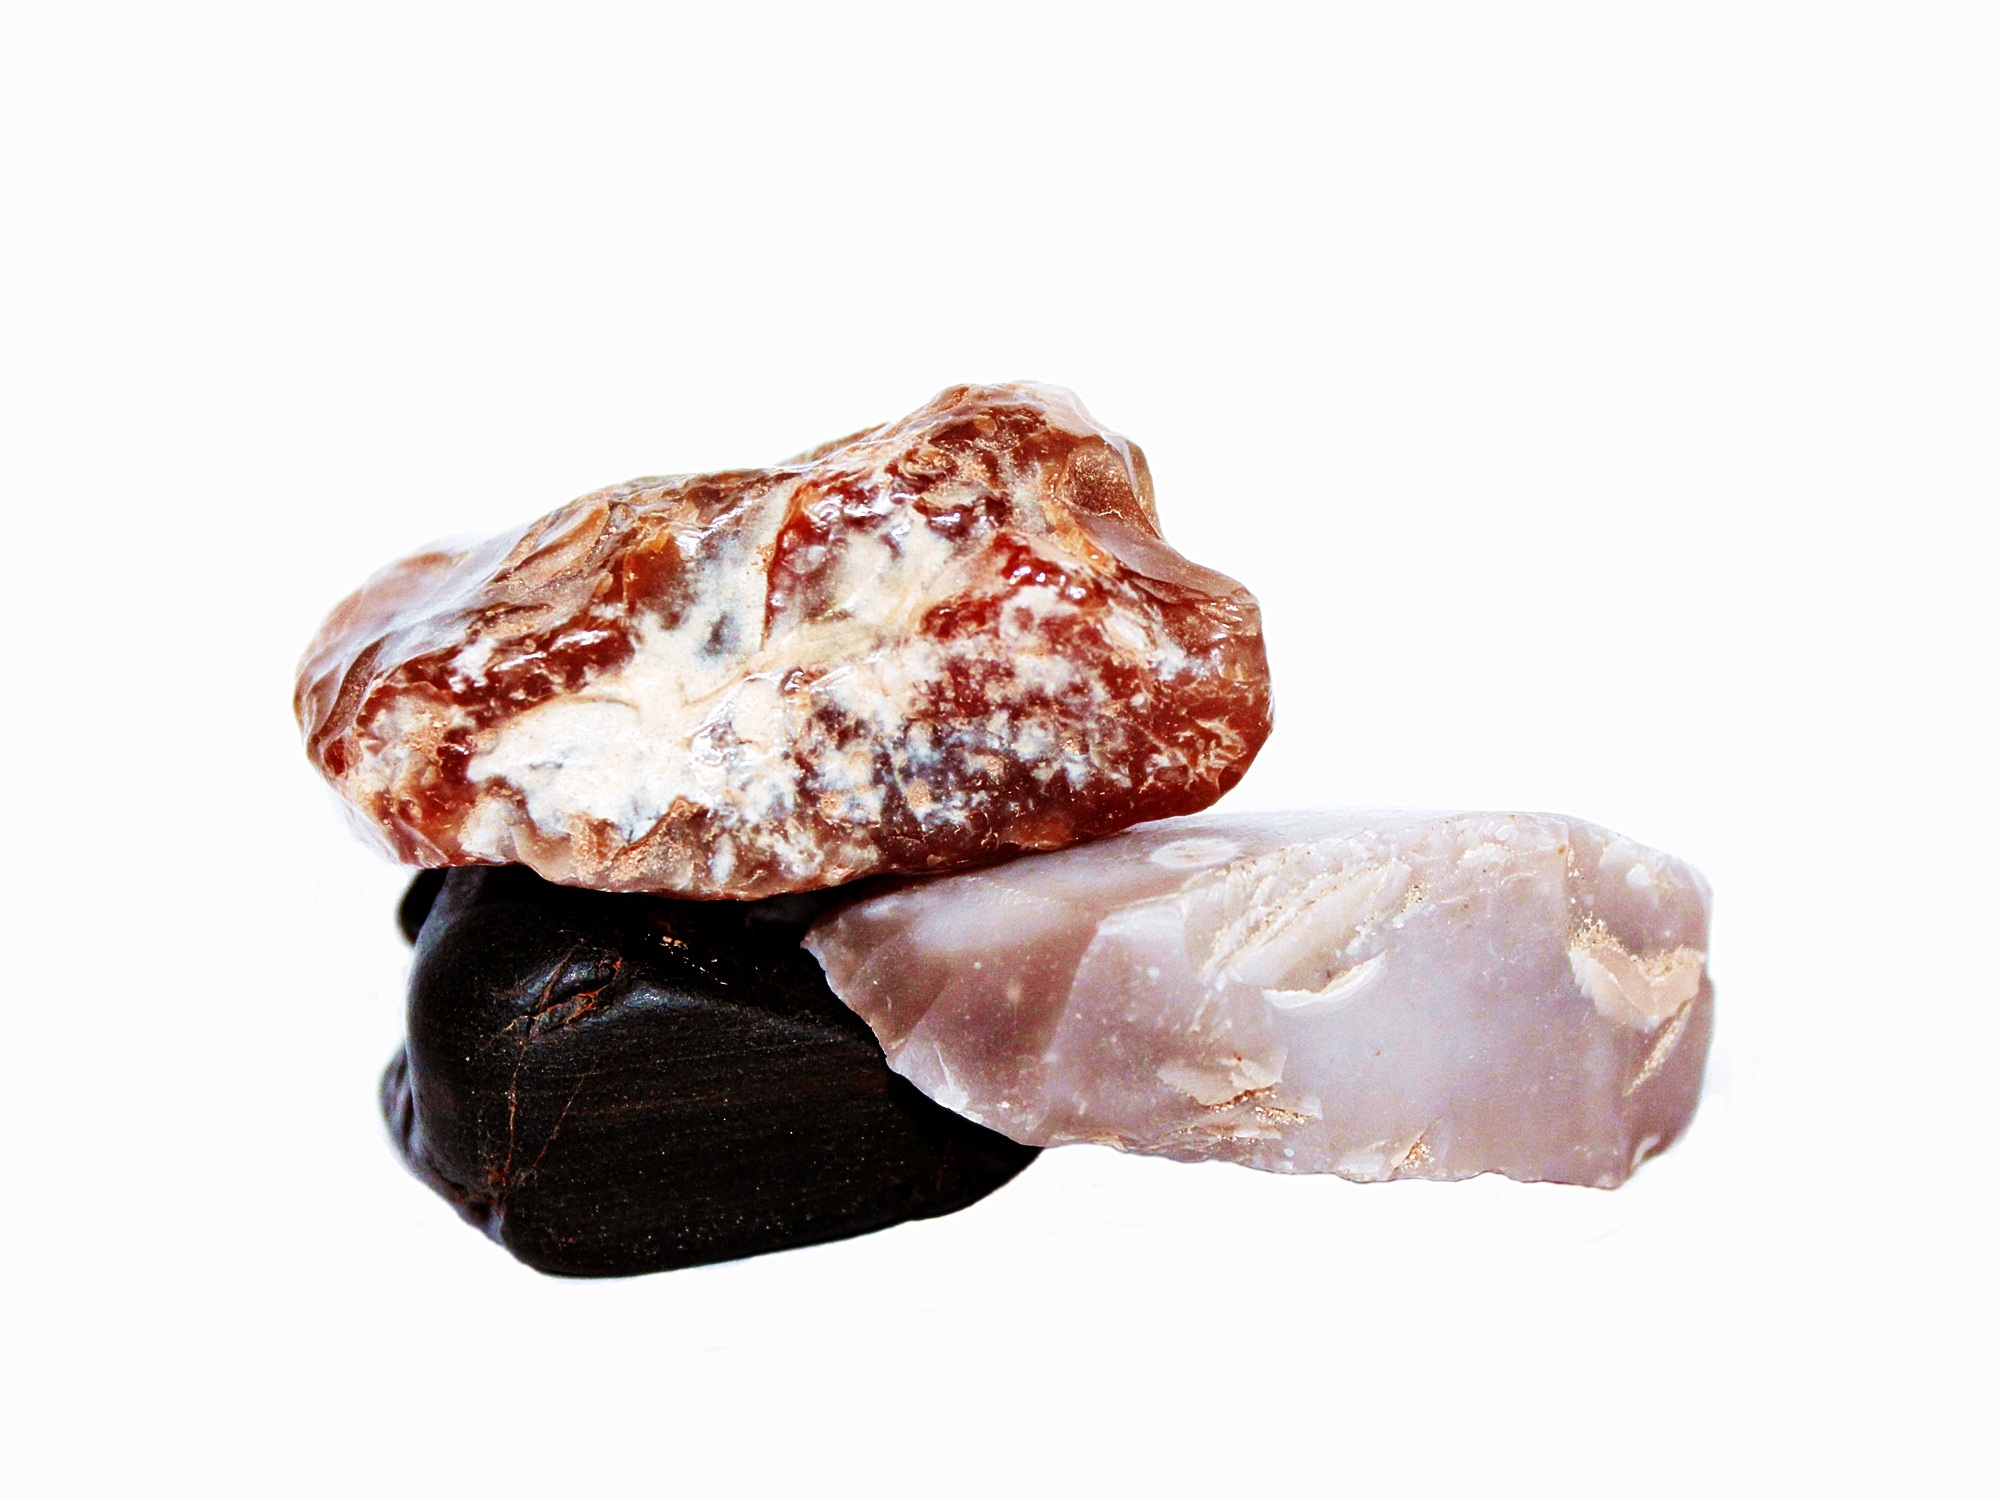
nature, abstract, structure, texture, decoration, dish, food, produce, close, meat, zen, ornament, stones, art, background, meditation, cairn, hell, organ, granite, mineral, form, steinig, decorative stones, she stone